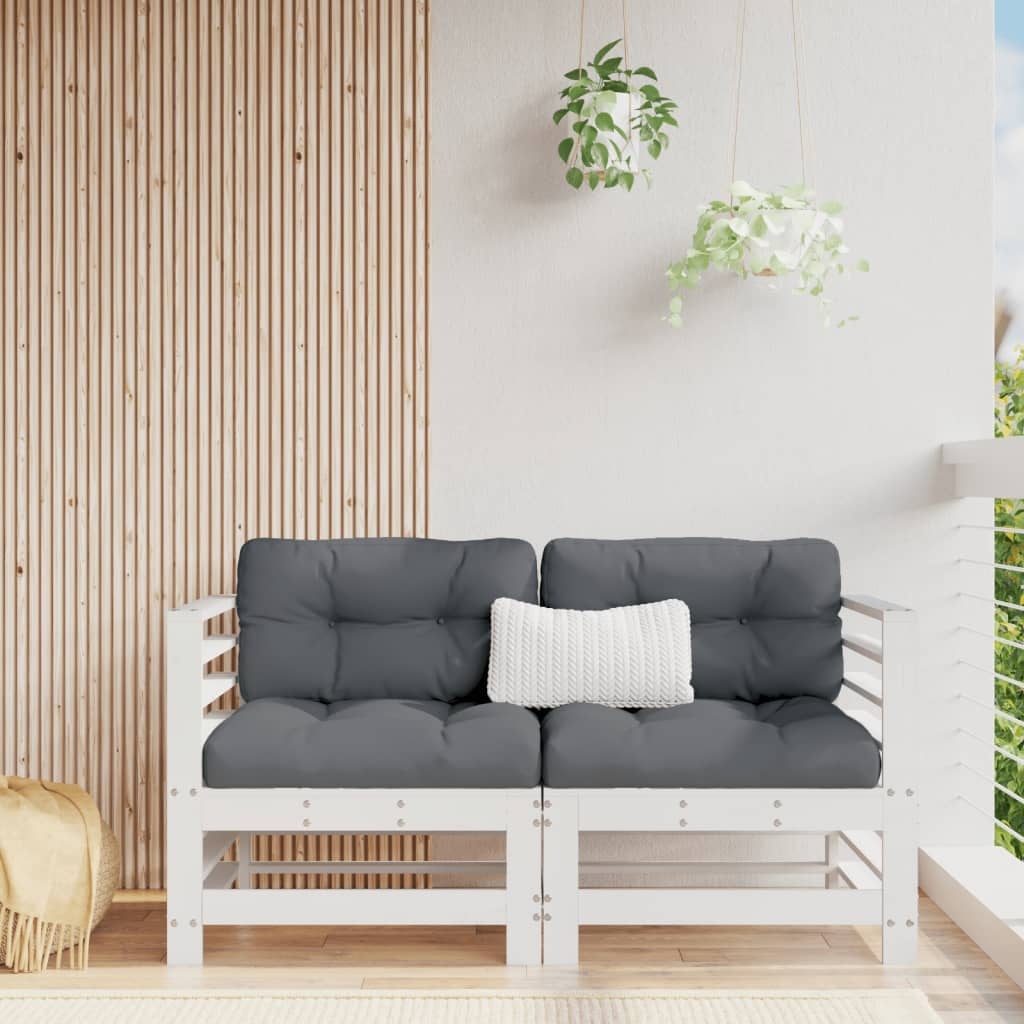
hjørnemoduler til sofa 2 stk. med hynder massivt fyrretræ hvid
Disse hjørnemoduler i træ skiller sig ud med deres lameldesign og bløde hynder, så de er et glimrende supplement til din have eller terrasse, når du vil nyde en hyggelig stund med familie eller venner. Massivt fyrretræ: Massivt fyrretræ er et smukt og naturligt materiale. Fyrretræ har lige åremønstre, og knuderne giver materialet sit karakteristiske, rustikke udseende. Robust og stabilt stel: Træstellene gør havesofaen robust og stabil til daglig udendørs brug. Komfortabel sædeoplevelse: Ryglænet føjer ekstra siddekomfort til udendørssofaen. Den tykt polstrede hynde giver også komfort, når du sidder og nyder dit uderum. Modulært design: Sektionssofaen er fleksibel og nem at flytte rundt på. Du kan kombinere den med andre modulære segmenter i webbutikken for at skabe dine egne personlige loungesæt til haven! Godt at vide: Vi anbefaler, at du beskytter dine udendørs møbler med et vandtæt overtræk for at sikre, at de forbliver smukke. Hjørnesofa: Farve: Hvid Materiale: Massivt fyrretræ Materiale, lameller: Krydsfiner Mål (hver): 63,5 x 63,5 x 60 cm (L x B x H) Maks. bæreevne (pr. sæde ): 110 kg Hynde: Farve: Antracitgrå Materiale, betræk: Oxfordstof Materiale, fyld: PP-bomuld Mål, sædehynde: 60 x 60 x 12 cm (L x B x T) Mål, ryghynde: 60 x 32 x 12 cm (L x B x T) Montering påkrævet: Ja Pakken indeholder: 2 x hjørnedel til sofa 2 x sædehynde 4 x ryghynde Maks. 110 kg per sæde.
Brand: vidaXL
Category: Furniture > Outdoor Furniture > Outdoor Seating > Outdoor Sectional Sofa Units